Transgender youth

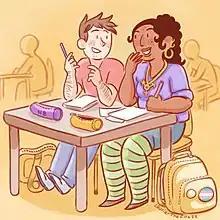
An illustration of two transgender students in high school

Family acceptance, or lack thereof, significantly impacts the lives of transgender youth. Predicting a parent's reaction to their child's gender identity can be difficult, and the coming-out process may be challenging for many transgender youths. In some cases, parents may react negatively, which can include disowning the child or forcing them to leave the home. Research suggests that transgender youth involved in the juvenile justice system are more likely to have experienced family rejection, abuse, and abandonment compared to cisgender youth. Because transgender youth depend on their parents for support and acceptance, family exclusion can contribute to emotional vulnerability for transgender youth, and some may regret coming out as a result.